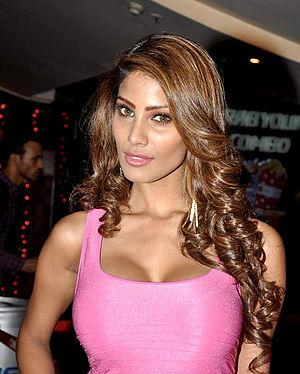
Miss Inde ou Femina Miss India, est un concours de beauté féminin tenu en Inde depuis 1947, destiné aux indiennes. Il est organisé par le magazine indien Femina publié par Bennett, Coleman & Co. Ltd.
Nicole Faria, née le 9 février 1990 à Hyderabad, est une actrice et mannequin indienne, élue Miss Terre 2010.